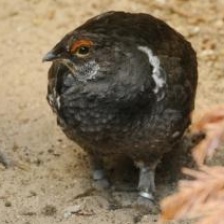
Species: BLUE GROUSE
Scientific name: DENDRAGAPUS OBSCURUS
ImageNet parent category: black_grouse